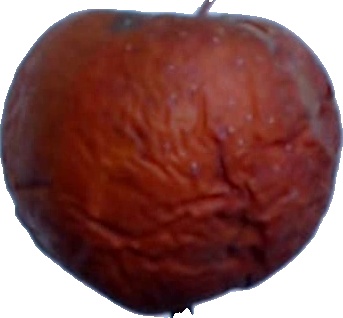
Label: apple_rotten_1